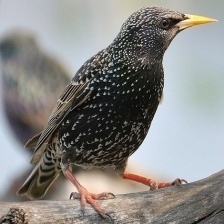
Species: COMMON STARLING
Scientific name: STURNUS VULGARIS